Ford Focus (third generation)

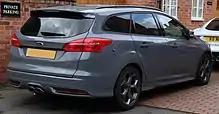
Ford Focus ST wagon

In January 2011 Ford launched its pre-production version based on the Focus Mark III under the new name of Ford Focus Electric at the Consumer Electronics Show, rather than the traditional North American Auto Show. with sales scheduled in the U.S. market by late 2011 and in Europe by 2013. The concept electric car was unveiled at the 2009 Frankfurt Motor Show as the Ford Focus BEV. The Focus BEV was based on the European second generation Focus.